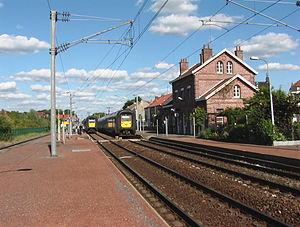
Deux trains belges se croisent en gare d'Ascq.
La gare d'Ascq est une gare ferroviaire française de la ligne de Somain à Halluin, située dans l'ancien village d'Ascq devenu un quartier de Villeneuve-d'Ascq, dans le département du Nord en région Hauts-de-France.